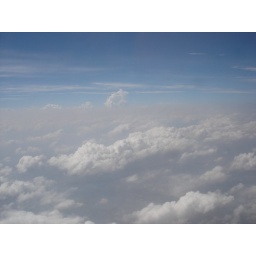
going to hong kong, finally some blue sky in sight